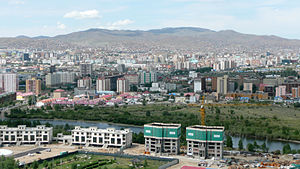
Ulan Bator
Ulan Bator eller Ulaanbaatar er hovedstad i Mongoliet. Byen har 1.396.288 indbyggere og ligger ved Tuulfloden, en biflod til Selengafloden, i en dal ved foden af bjerget Bogda Uul.